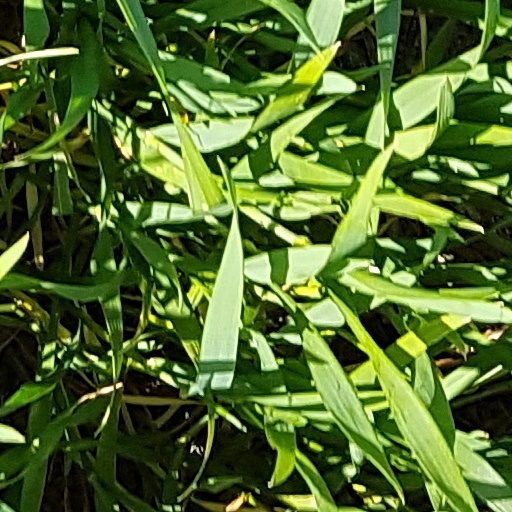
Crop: wheat